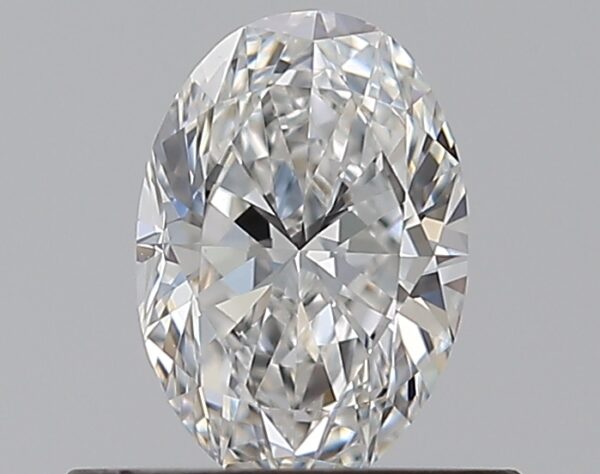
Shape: oval
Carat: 0.5
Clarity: VVS1
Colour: E
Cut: EX
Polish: EX
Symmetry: VG
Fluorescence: N
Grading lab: GIA
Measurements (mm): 6.27 x 4.33 x 2.75